Martin Durkan

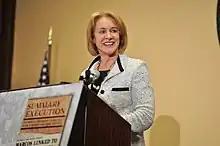
Seattle mayor Jenny Durkan, his fourth child, in 2018

Durkan lived on Mercer Island in the mid-1950s and later Bellevue before settling in Issaquah in 1963. Durkan was Roman Catholic.